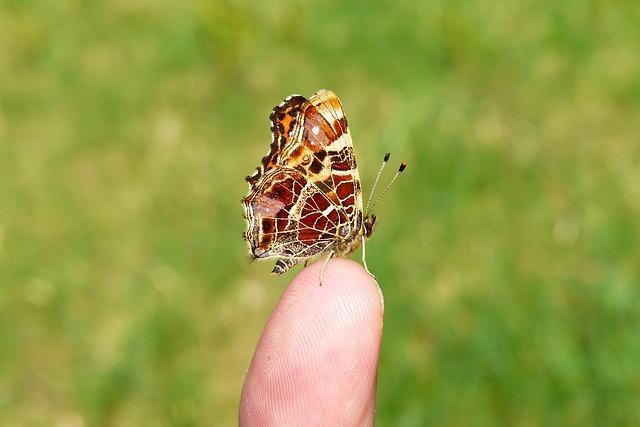
butterfly